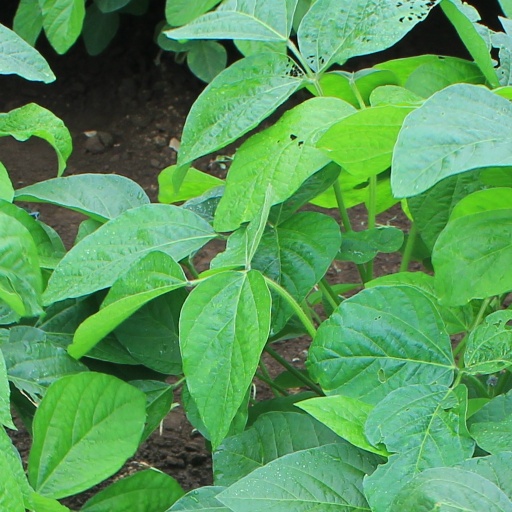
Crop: soybean